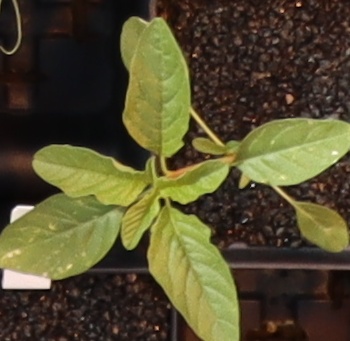
Label: Waterhemp